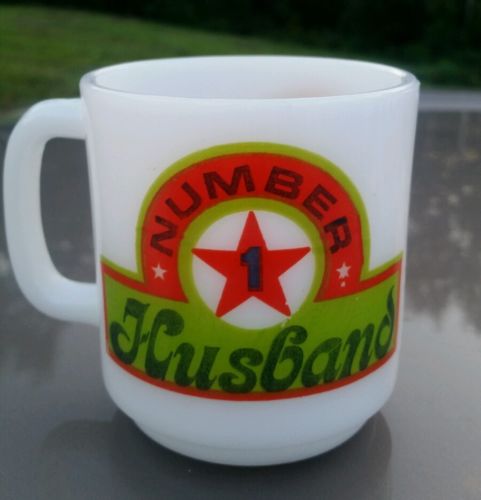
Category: mug